Sonnō jōi

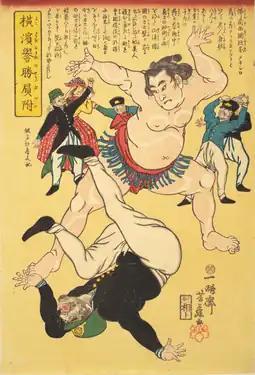
An 1861 image expressing the "Jōi" ("Expel the Barbarians") sentiment

"Sonnō jōi" is the Japanese reading of the Chinese idiom "Zunwang Rangyi" ("Revere the King, Expel the Barbarians"). During the Spring and Autumn period of China, Chancellor Guan Zhong of Qi initiated a policy known as "Zunwang Rangyi", in reference to the Zhou kings. Adopting and adhering to it, Duke Huan of Qi assembled the Chinese feudal lords to strike down the threat of barbarians from China. For it, Confucius himself praised Guan Zhong for the preservation of Chinese civilization through the example of the contrast in the hairstyles and clothing styles between them and barbaric peoples. Through the "Analects" of Confucius, the Chinese expression came to be transmitted to Japan as "sonnō jōi".